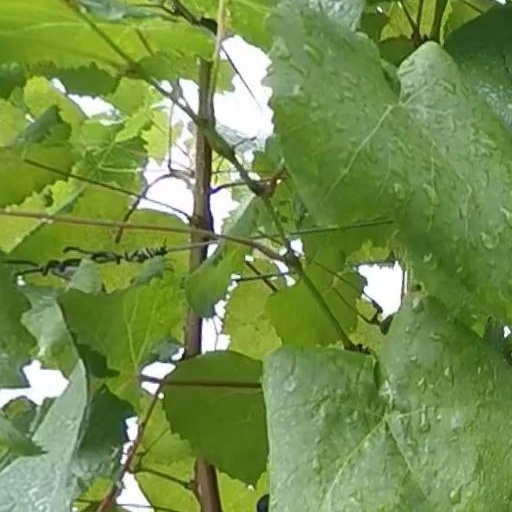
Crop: grape